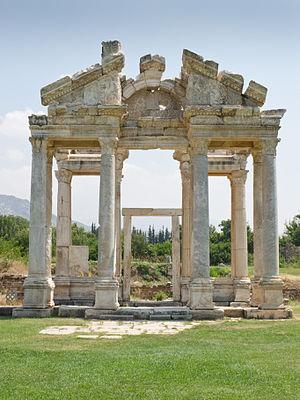
Un tétrapyle est un monument comportant quatre entrées ou portes.